Mount Carmel Shrine (Saskatchewan)

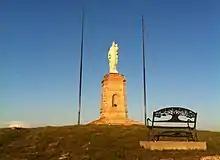
Summit of Mt. Carmel

Mount Carmel Shrine is a Roman Catholic landmark located 4.5 km (2.7 miles) north of the hamlet of Carmel in the Humboldt Rural Municipality No. 370, Saskatchewan, Canada. Located a top of a hill once known as "Grosse Butte" the shrine is dedicated to Our Lady of Mount Carmel.